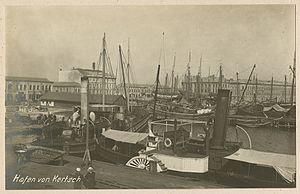
Le 52ᵉ corps z.b.V. est une grande unité de l'armée impériale allemande pendant la Première Guerre mondiale. Créé le 28 août 1916 sur le front roumain, il est rebaptisé Armée du Danube et intègre des unités des armées bulgare, austro-hongroise et ottomane. Après l'Armistice de Focșani qui met fin aux hostilités en Roumanie, il reprend son nom d'origine et sert comme force d'occupation en Ukraine et Crimée. En 1919, il fait mouvement vers les pays baltes pour prendre part à la guerre civile russe. Pendant toute son existence, il n'a qu'un seul commandant, le General der Infanterie Robert Kosch.
Maciej Sulkiewicz connu aussi sous les noms de Matsieï Alexandrovitch Soulkevitch, Süleyman ou Mammad bey Soulkevitch, né le 20 juin 1865 à Kemeyshi, Lida, dans le gouvernement de Vilna, raïon de Voranava, région de Grodno, en Biélorussie actuelle, mort le 15 juillet 1920 à Bakou, en Azerbaïdjan, est un militaire de l'Empire russe, lieutenant-général de l'Armée impériale russe, devenu, après la révolution russe, chef du gouvernement de Crimée en 1918 sous occupation allemande, puis chef de l'état major de la République démocratique d'Azerbaïdjan de 1918 à 1920. Bey est un titre honorifique azerbaïdjanais.